Chartered Surveyor

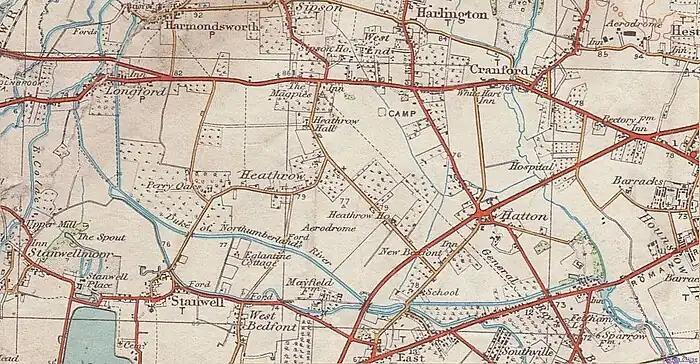
An old Ordnance survey map

As well as surveying, building surveyors in the UK give advice on design, construction, maintenance and repair. They may also assess damage or dilapidations on behalf of an insurance company.